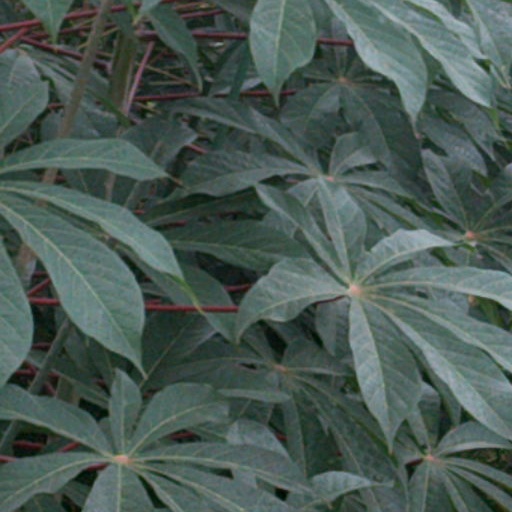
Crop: cassava